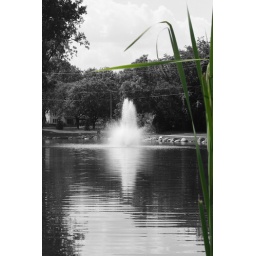
Fountain in black and white with green leaves.